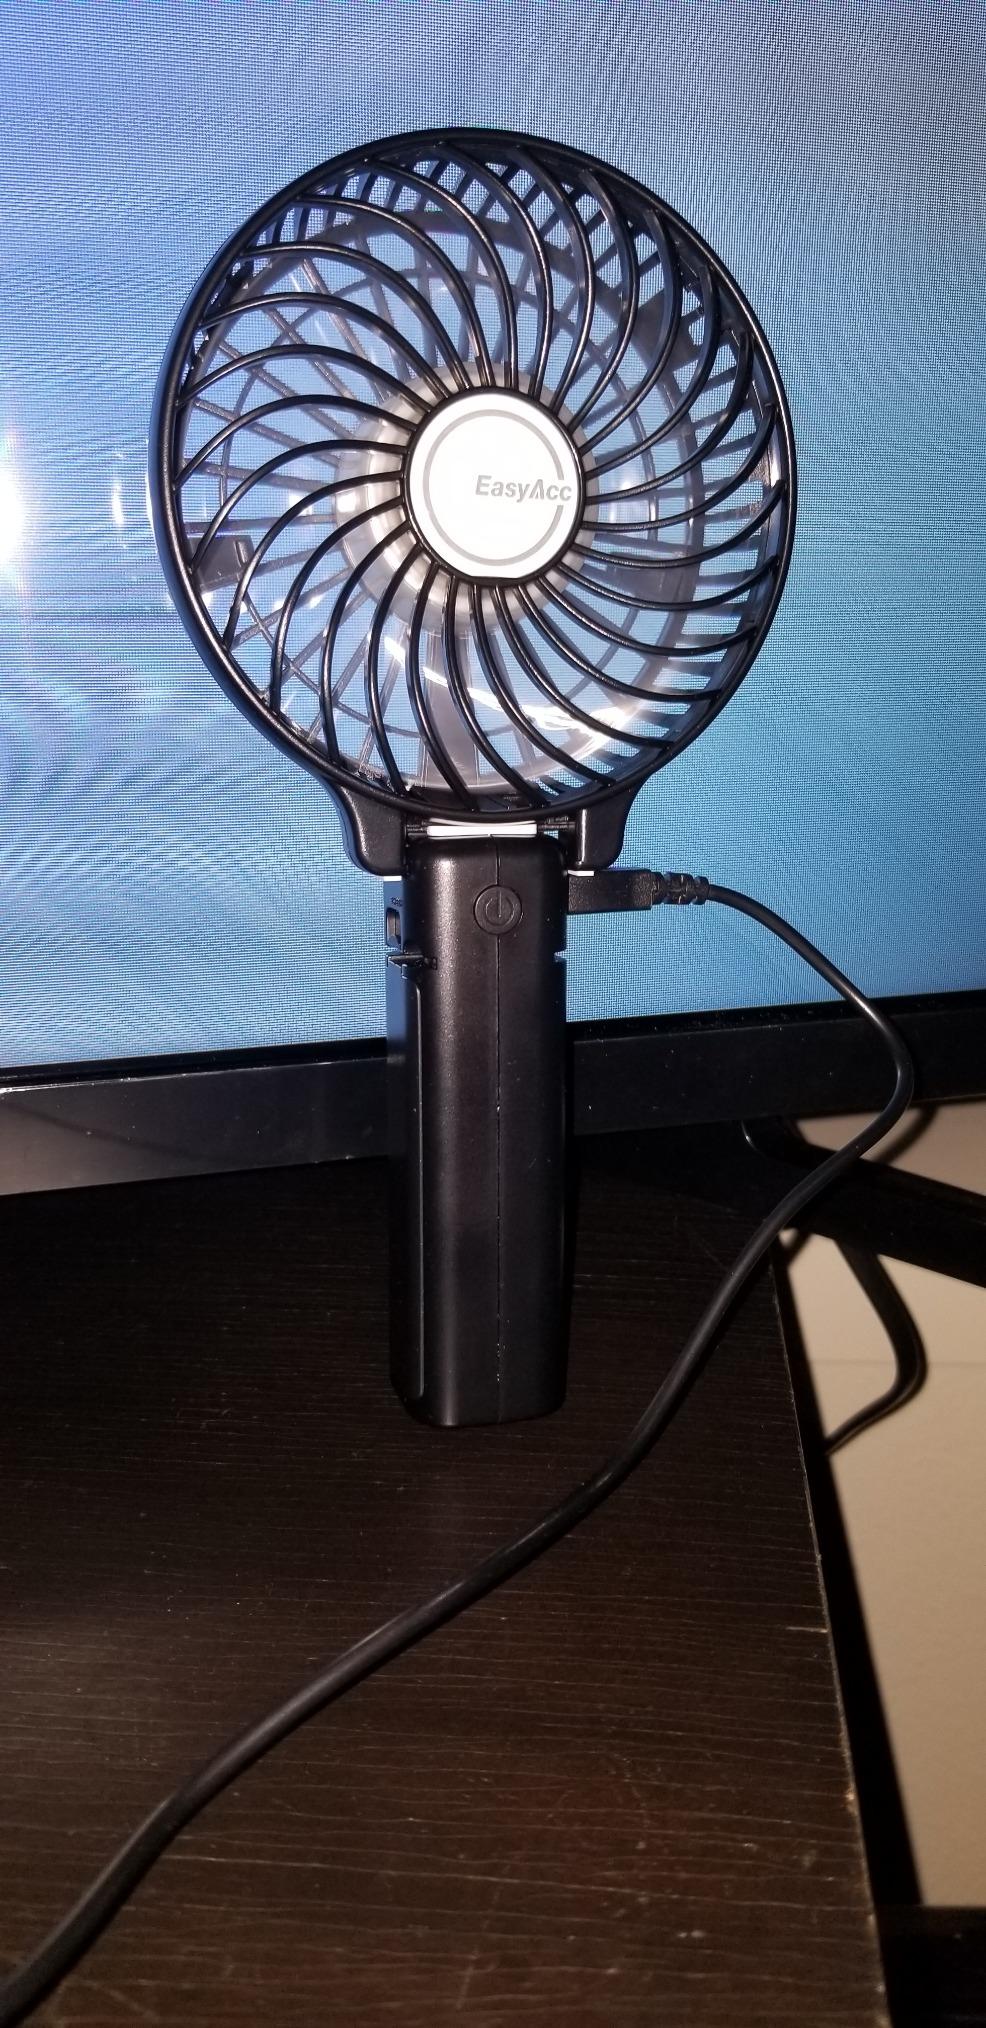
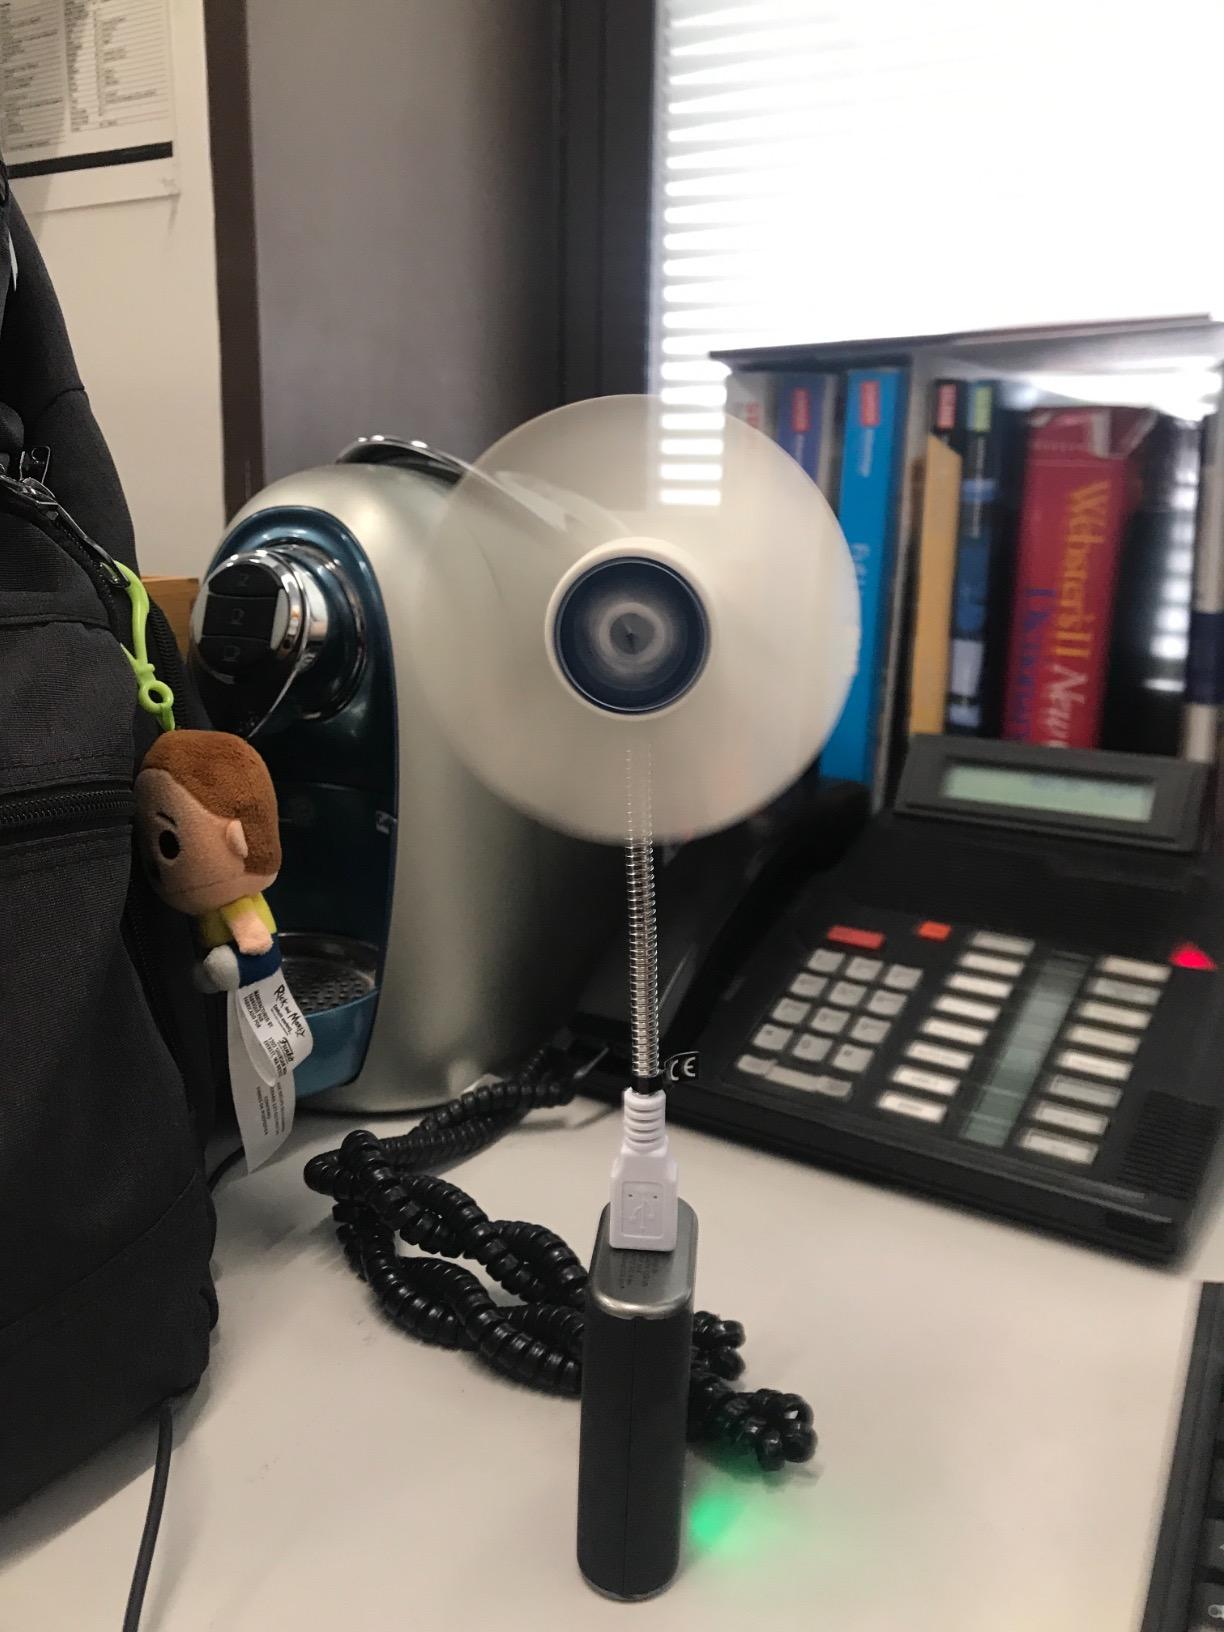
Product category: fan
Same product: no